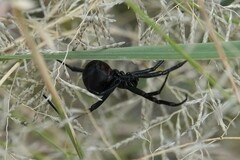
Species: Lactrodectus_hesperus